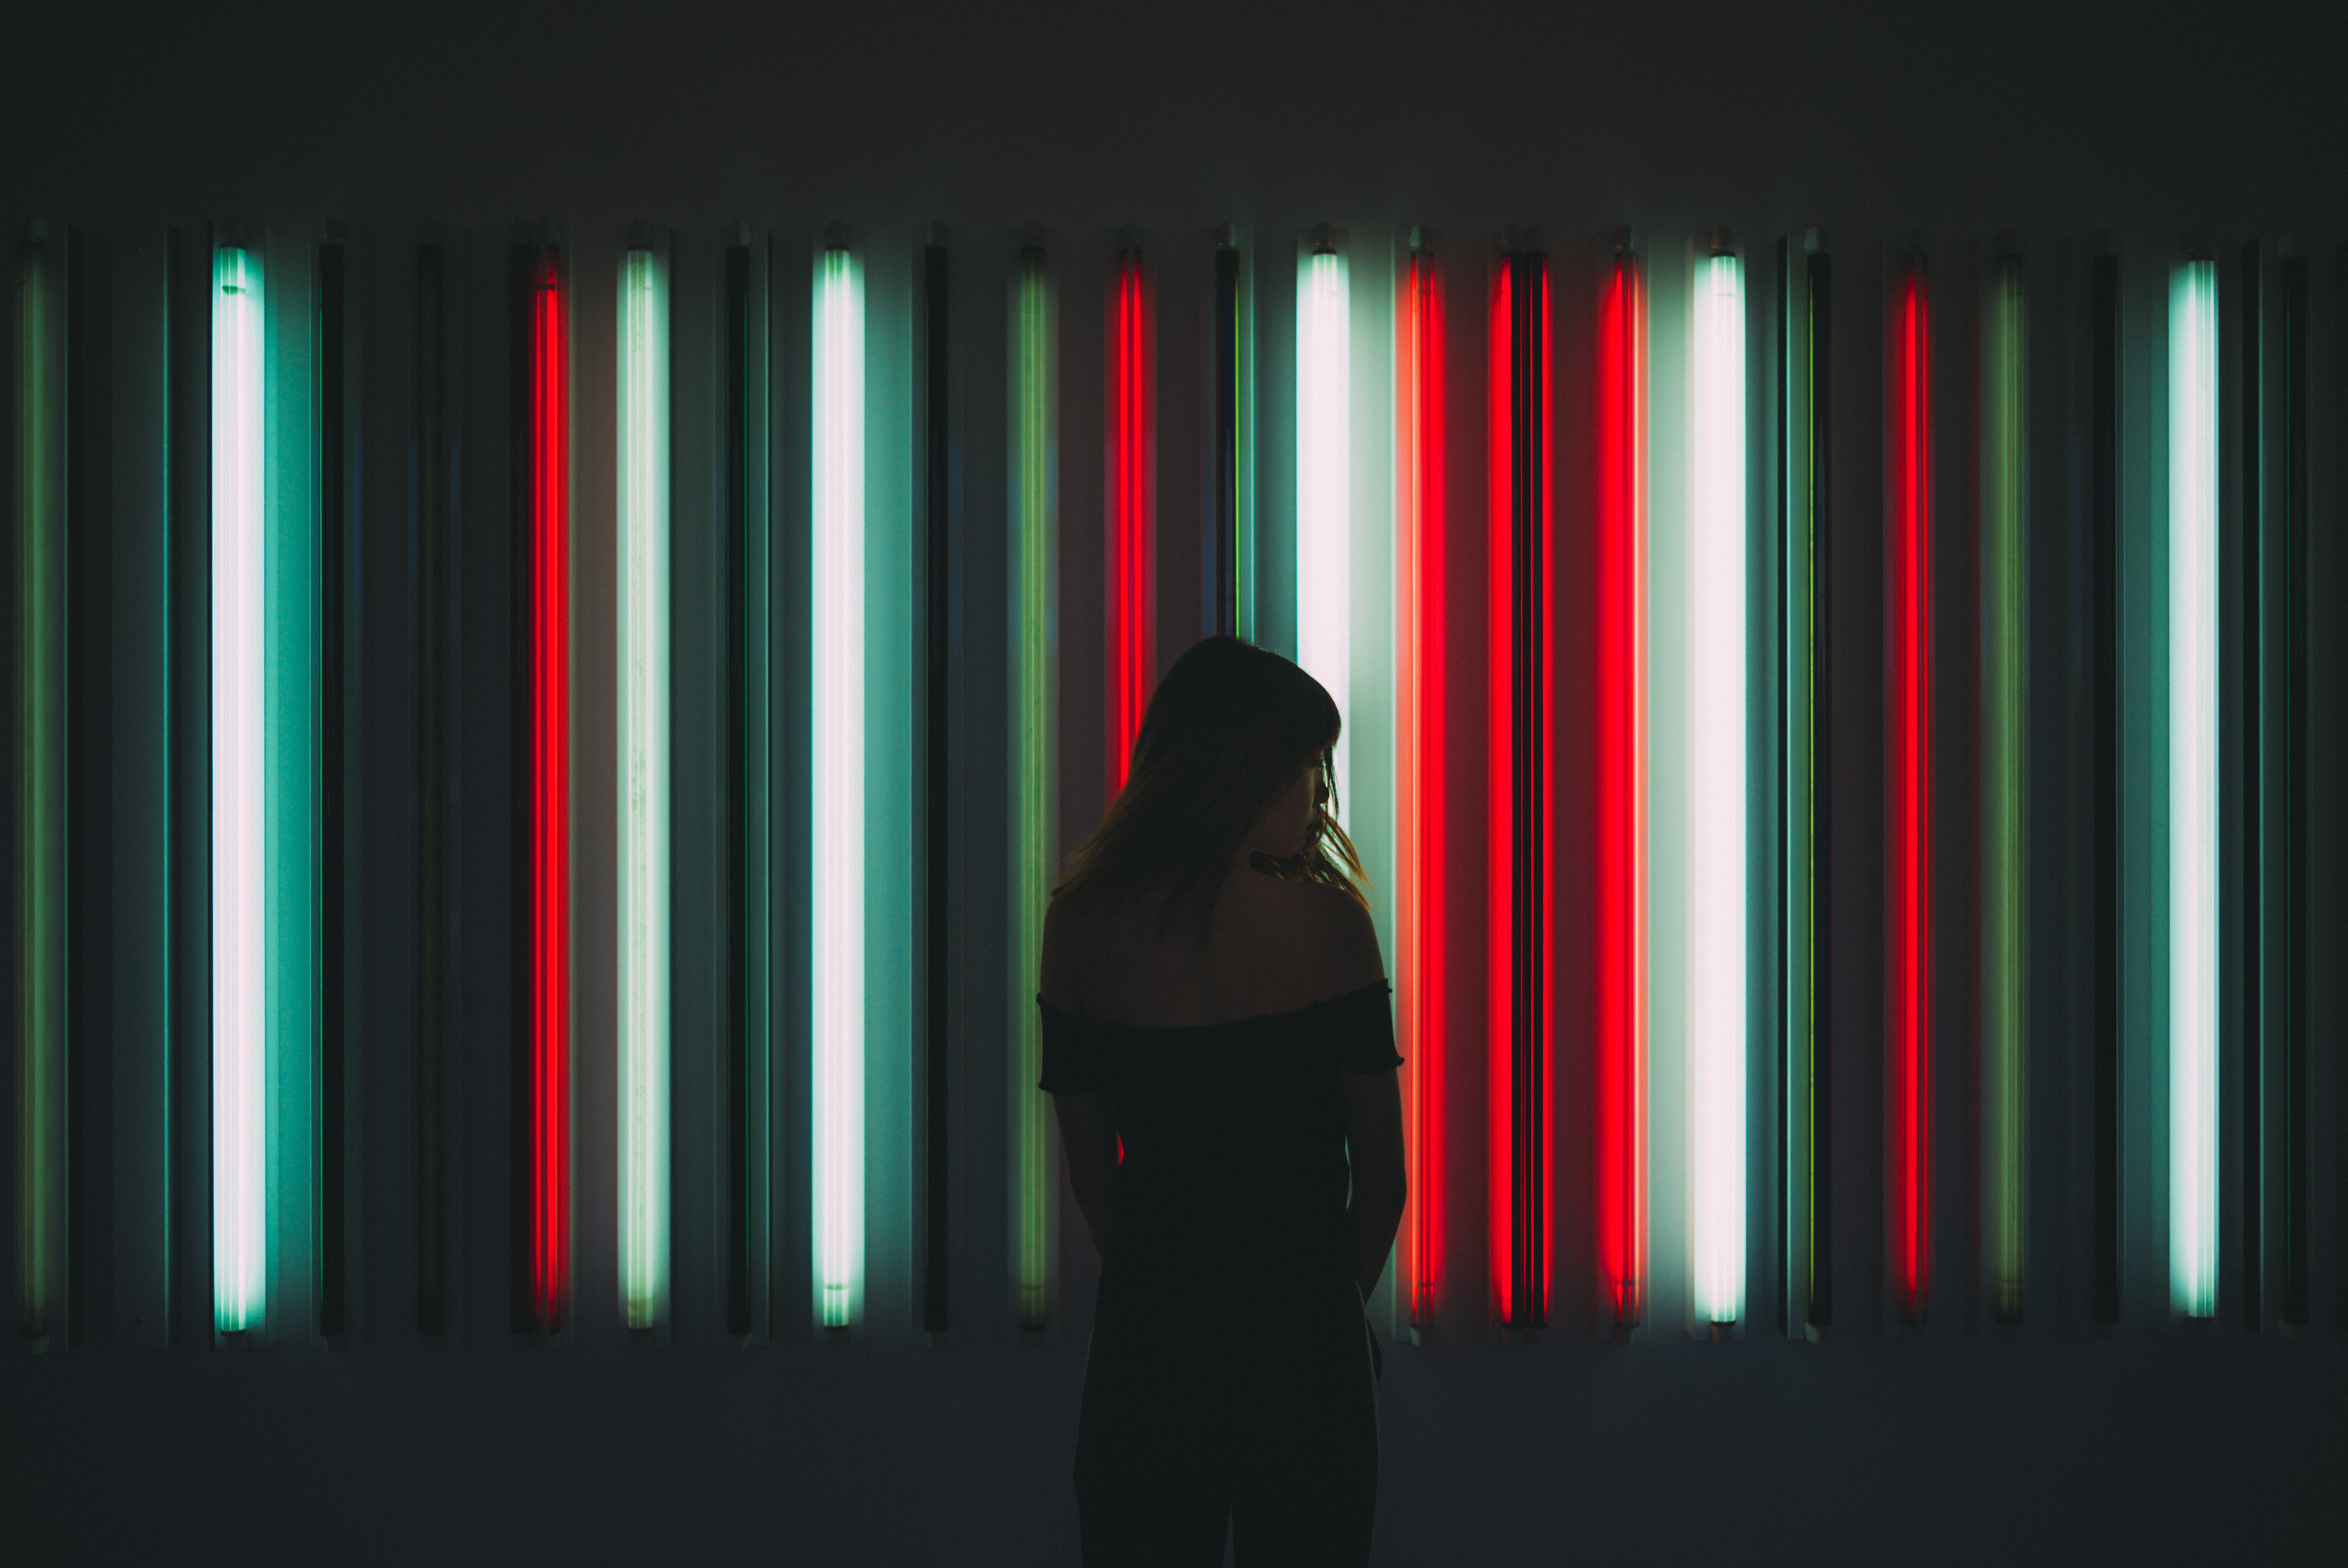
light, red, darkness, black, laser, neon, sound, magenta, computer wallpaper